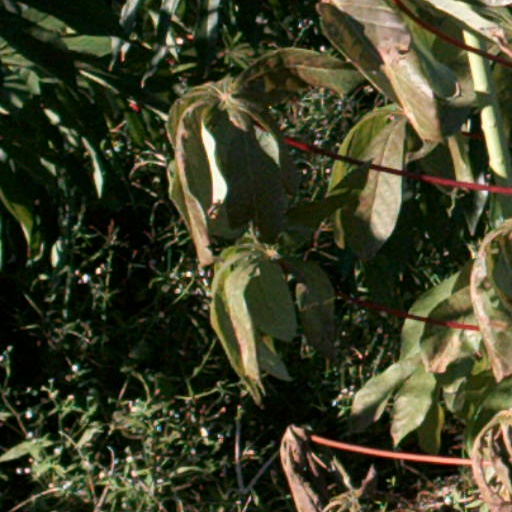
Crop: cassava